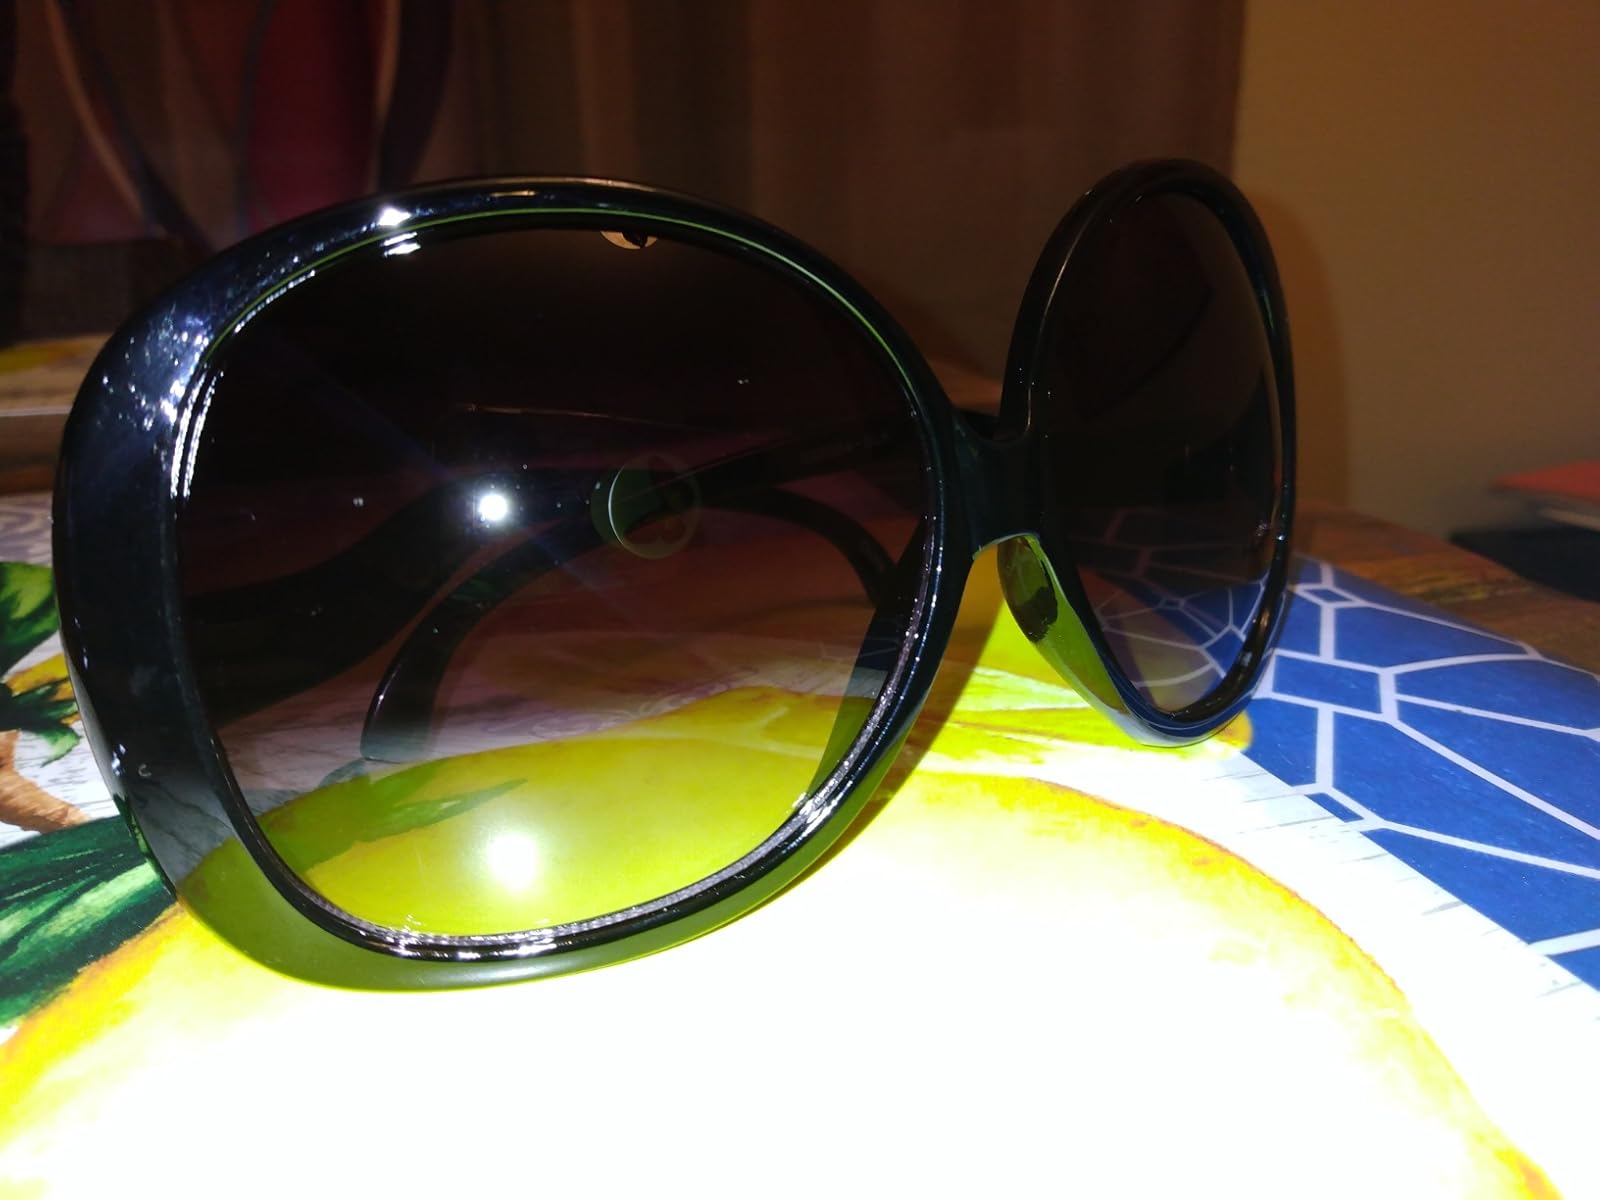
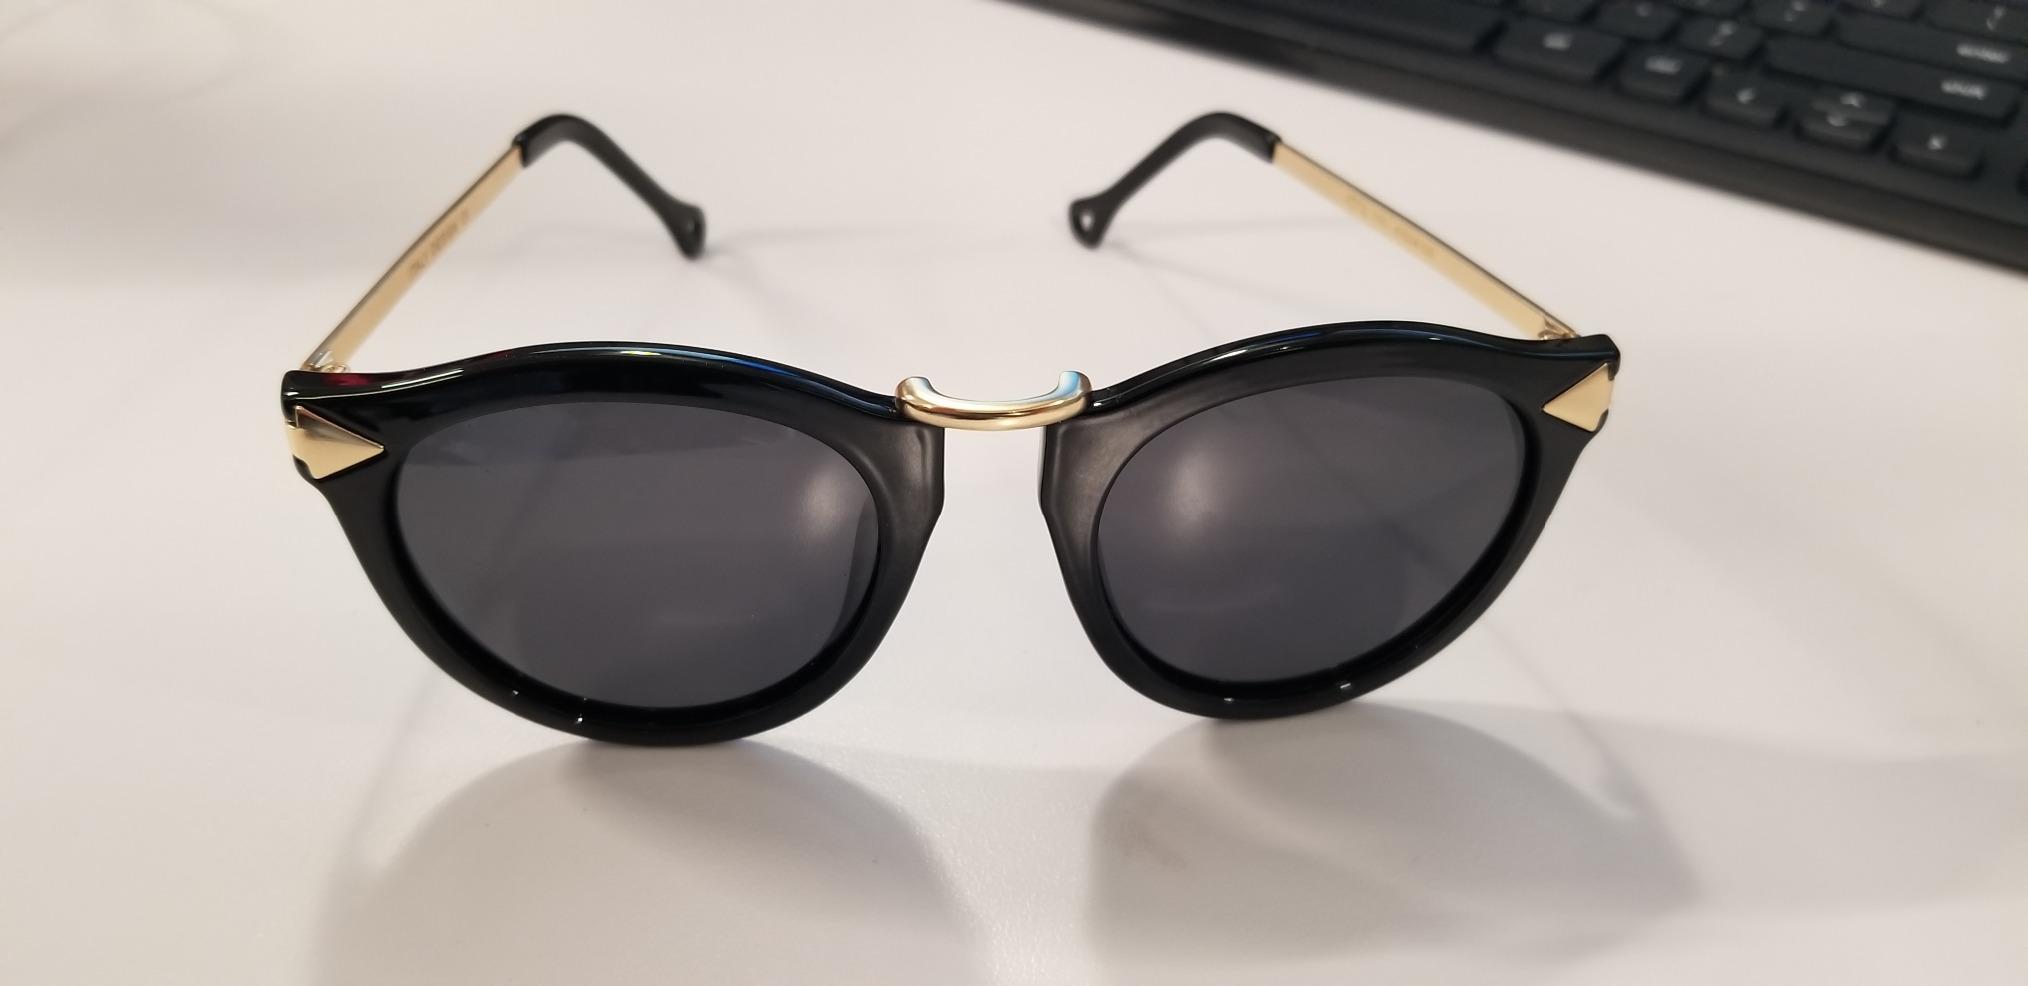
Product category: accessories_sunglasses
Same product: no